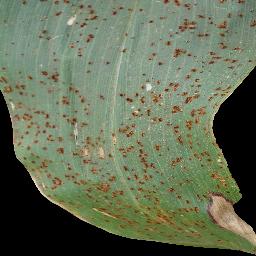
Label: Corn___Common_rust